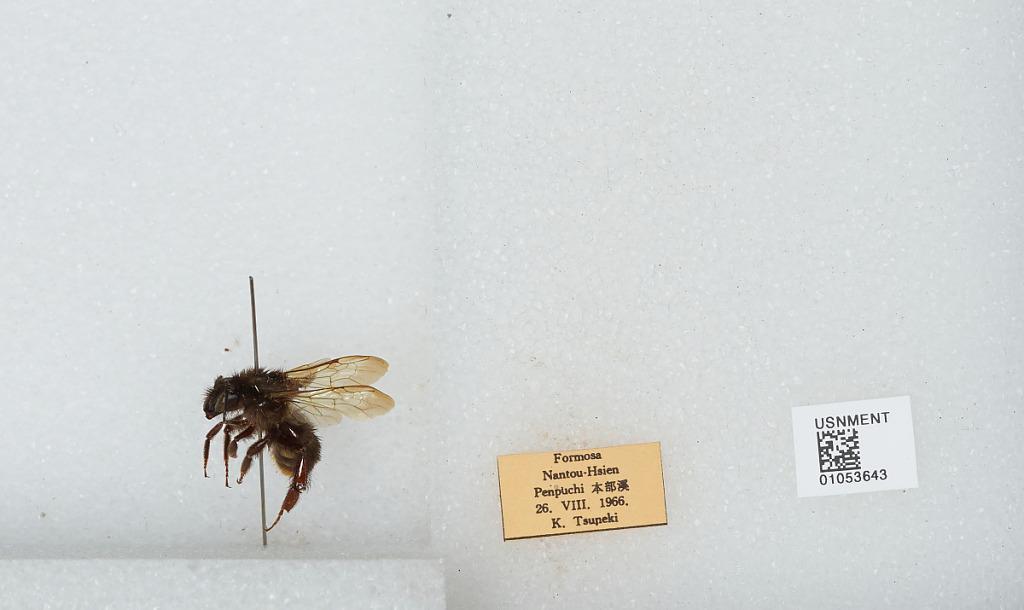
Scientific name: Bombus sp.
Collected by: K. Tsuneki
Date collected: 1966-8-26
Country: Taiwan
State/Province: Taiwan
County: Nantou
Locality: Penpuchi